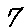
Label: 7